Cyclol

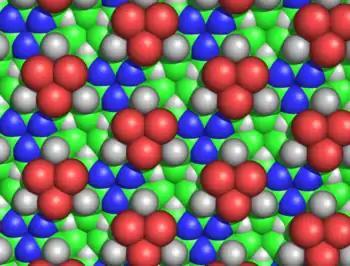
Figure 5: Spacefilling diagram of the alanine cyclol fabric, as seen from the side where none of the C atoms emerge. This Figure shows the threefold symmetry of the fabric and also its extraordinary density; for example, in the "lacunae"—where three C atoms (shown in green) and three H atoms (shown as white triangles) converge—the carbons and hydrogens are separated by only 1.68 Å. The larger green spheres represent the C atoms; the C atoms are generally not visible, except as little triangles next to the blue nitrogen atoms. As before, the red atoms represent hydroxyl groups, not carbonyl oxygen atoms.

The cyclol fabric was shown to be implausible for several reasons. Hans Neurath and Henry Bull showed that the dense packing of side chains in the cyclol fabric was inconsistent with the experimental density observed in protein films. Maurice Huggins calculated that several non-bonded atoms of the cyclol fabric would approach more closely than allowed by their van der Waals radii; for example, the inner H and C atoms of the lacunae would be separated by only 1.68 Å (Figure 5). Haurowitz showed chemically that the outside of proteins could not have a large number of hydroxyl groups, a key prediction of the cyclol model, whereas Meyer and Hohenemser showed that cyclol condensations of amino acids did not exist even in minute quantities as a transition state. More general chemical arguments against the cyclol model were given by Bergmann and Niemann and by Neuberger. Infrared spectroscopic data showed that the number of carbonyl groups in a protein did not change upon hydrolysis, and that intact, folded proteins have a full complement of amide carbonyl groups; both observations contradict the cyclol hypothesis that such carbonyls are converted to hydroxyl groups in folded proteins. Finally, proteins were known to contain proline in significant quantities (typically 5%); since proline lacks the amide hydrogen and its nitrogen already forms three covalent bonds, proline seems incapable of the cyclol reaction and of being incorporated into a cyclol fabric. An encyclopedic summary of the chemical and structural evidence against the cyclol model was given by Pauling and Niemann. Moreover, a supporting piece of evidence—the result that all proteins contain an integer multiple of 288 amino-acid residues—was likewise shown to be incorrect in 1939.